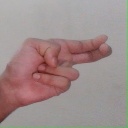
अक्षर: ह